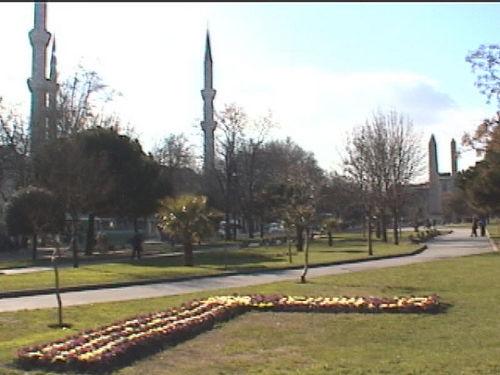
Weather: cloudy or overcast